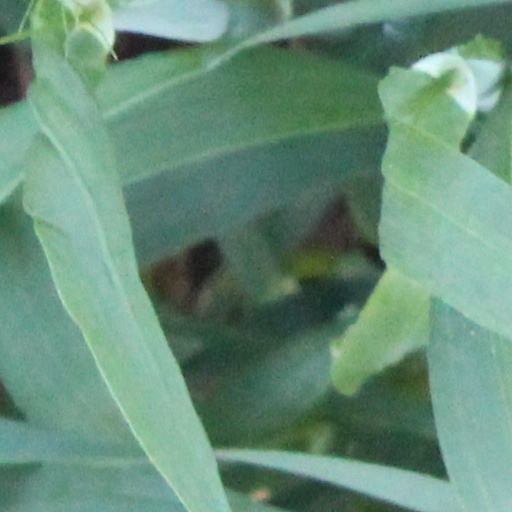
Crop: wheat